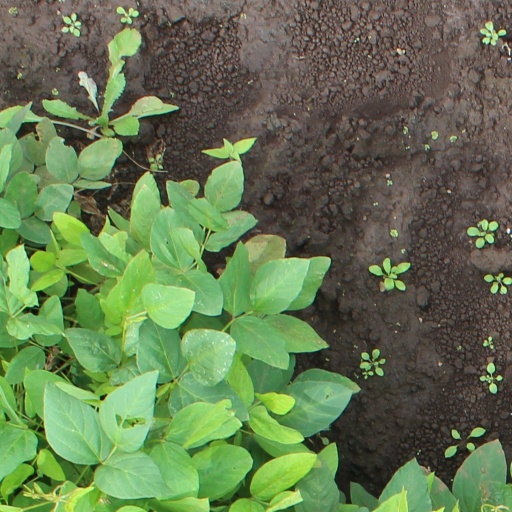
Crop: soybean